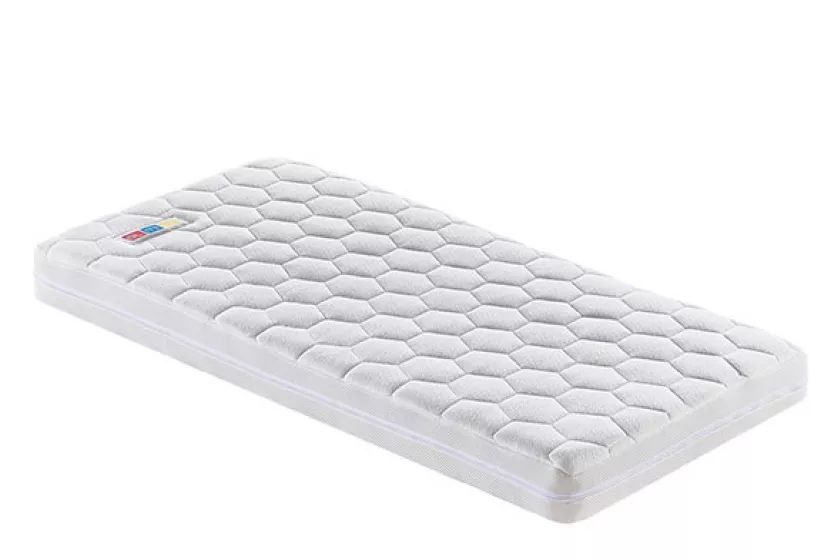
Детски матрак Soft (60x120х18)
Brand: Almila-матраци
Матрак Soft (90x195x12) е създаден с мисъл за максимален комфорт и удобство при използване в чекмеджета или допълнителни легла. Дишащата плетена материя и гъбата High DNS PU CNC Support с 5 зони осигуряват персонализирана опора и мекота през цялата нощ. Калъфът с цип, който може да се пере, улеснява поддържането на отлична хигиена – удобство, което всяка майка ще оцени. Издръжливата и ергономична структура прави този матрак идеален избор за деца. Характеристики: Подходящ за чекмеджета и допълнителни легла Висококачествена, дишаща материя Калъф с цип – лесен за сваляне и пране 5-зонова система за персонализиран комфорт Компактен и удобен за съхранение Код: TM02.01.01.01 Размери: ш.60/д.120/в.18 см.
Category: Furniture > Beds & Accessories > Mattresses > High Resilience Foam Mattresses